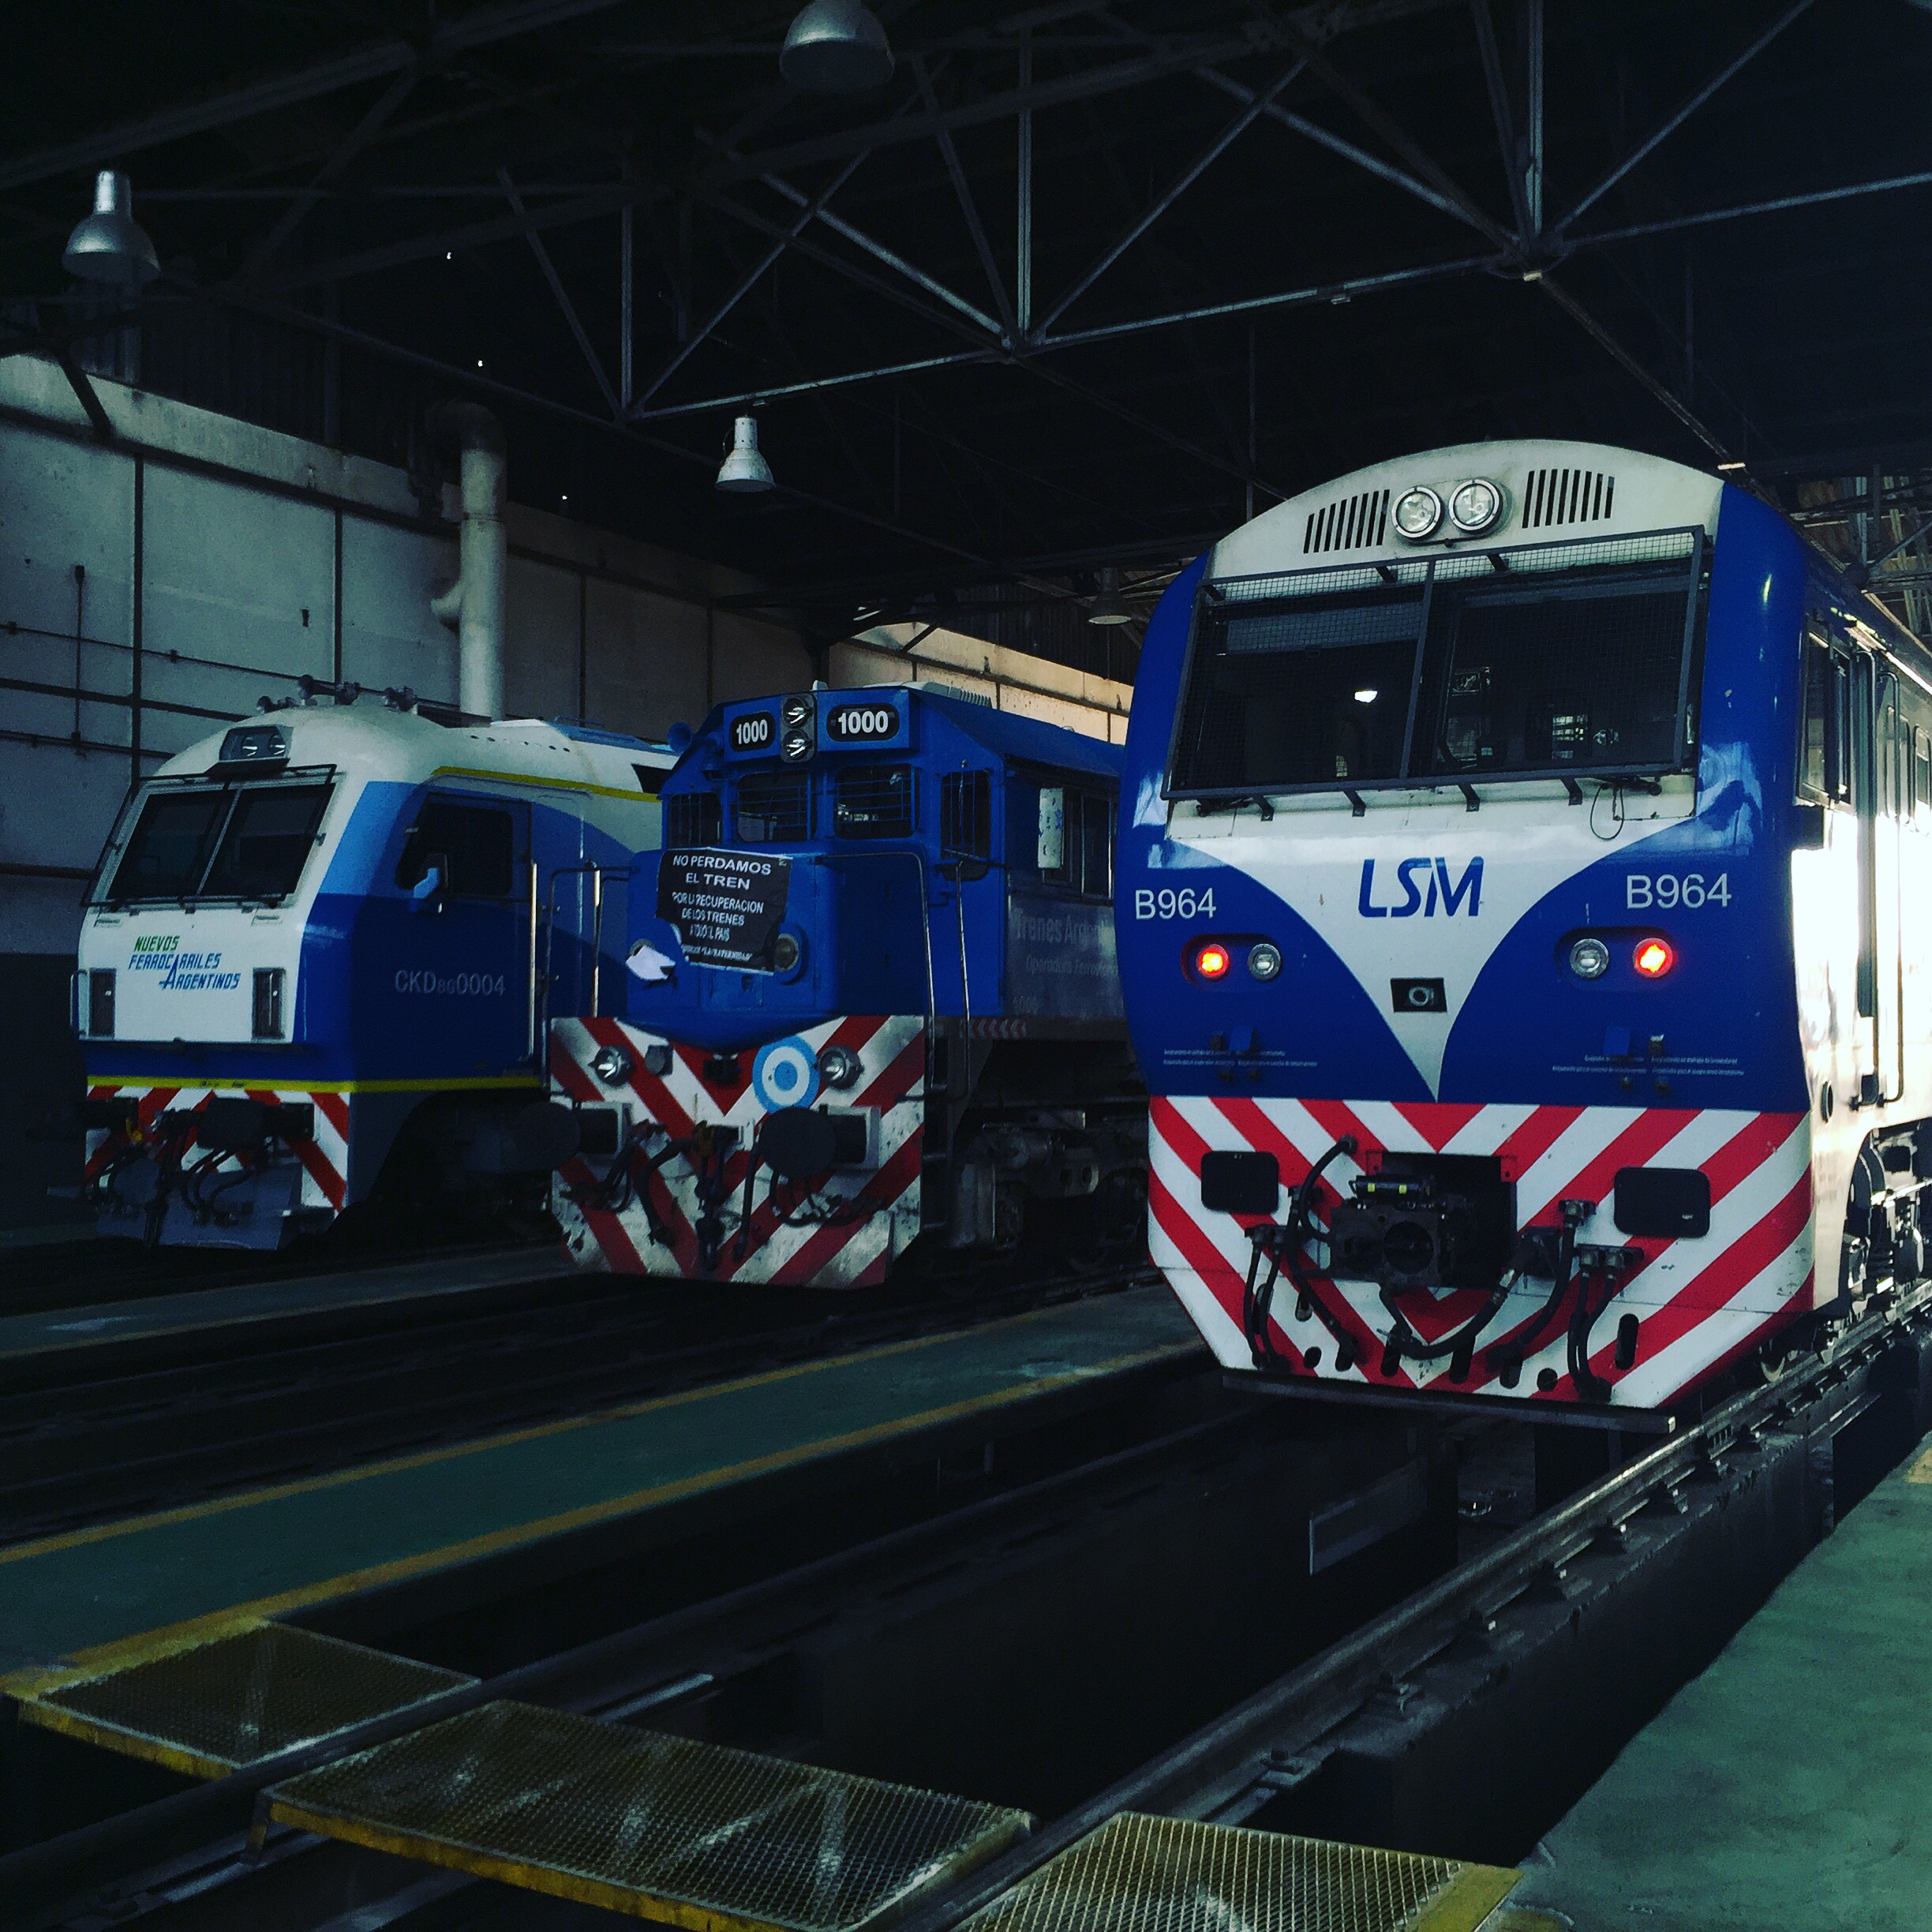
train, transport, vehicle, public transport, locomotive, race track, project365, 133